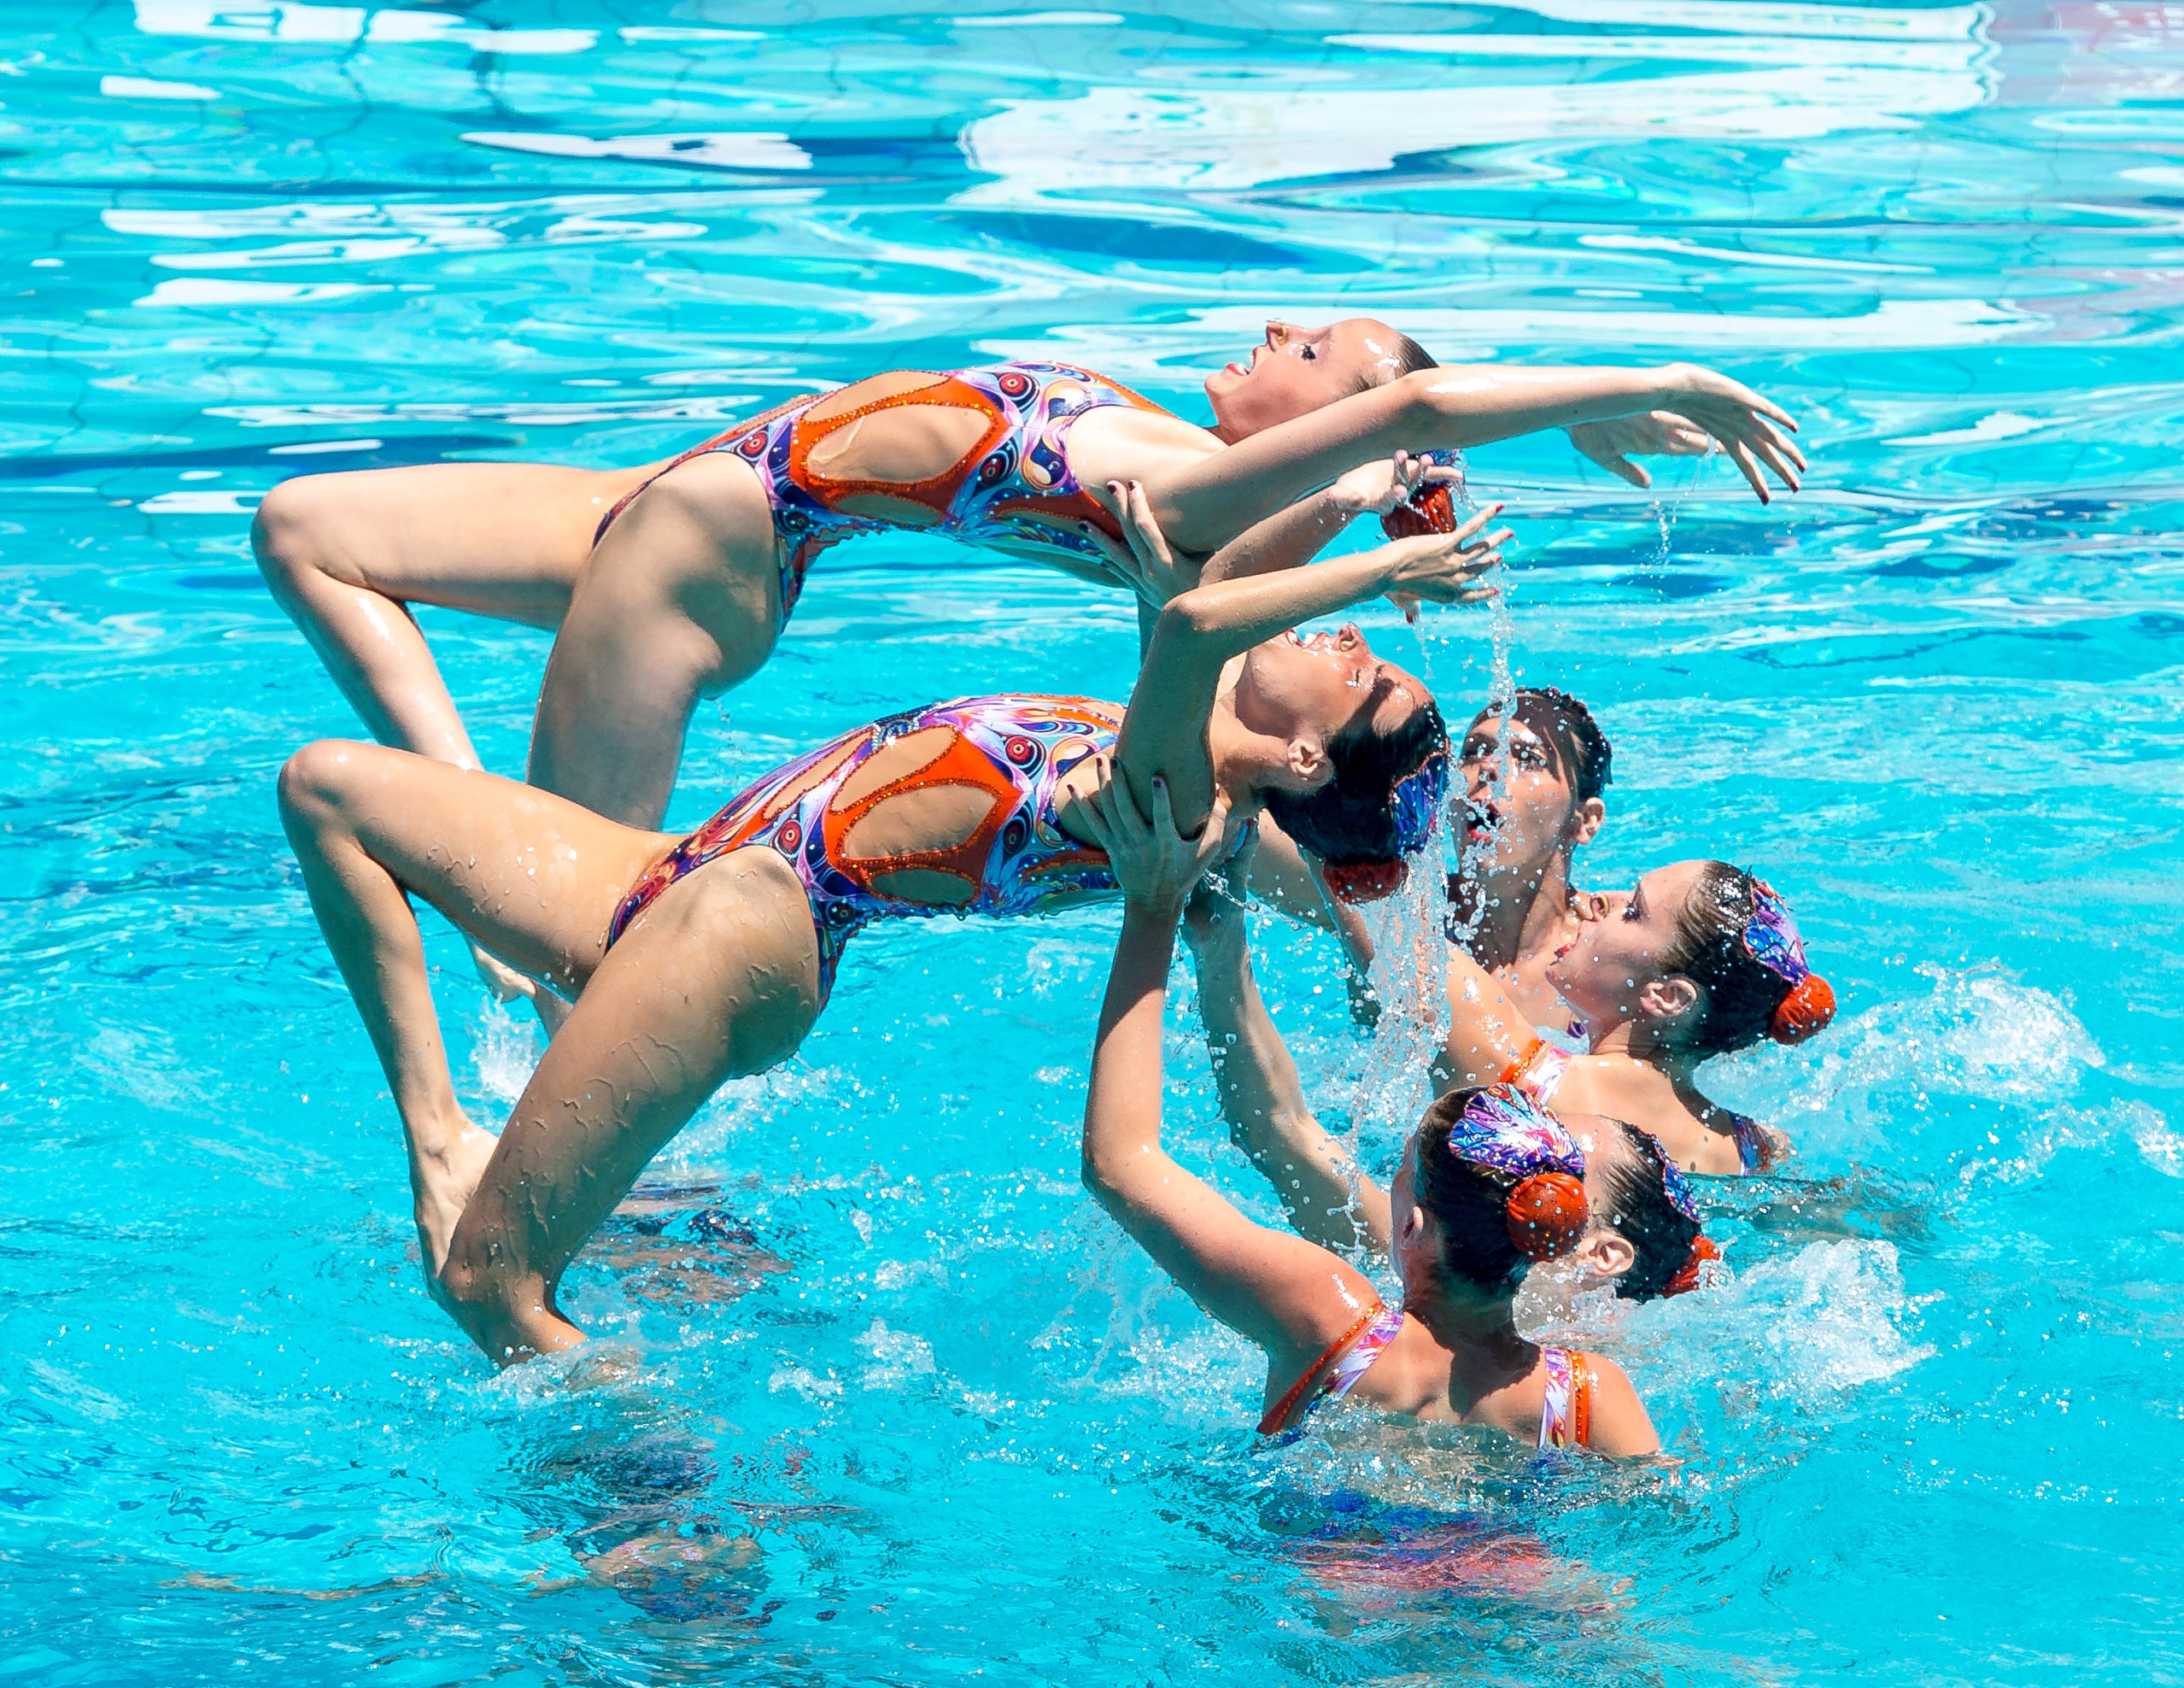
recreation, swimming pool, leisure, swimming, swimmer, sports, water sport, outdoor recreation, individual sports, synchronized swimming, freestyle swimming